PATCO Speedline

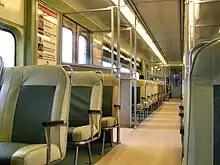
The interior of an original 1968 PATCO car

To make use of the bridge's rail capacity, the South Jersey Transit Commission, established in 1929, proposed a rapid transit line that would run along the outboard structures. Instead of transferring to a ferry, passengers arriving in Camden could transfer at Broadway station to this new rail line and ride directly to 8th–Market station in Philadelphia, where they could continue on the Market–Frankford Line or the Broad–Ridge Line. The platform at 8th–Market would be shared with the Broad–Ridge Line and had actually been constructed in 1917 as part of an unrealized Center City subway loop. The commission also recommended consolidating regional rail operations, which led to the formation of the Pennsylvania–Reading Seashore Lines, serving Broadway station. However, the Pennsylvania Railroad did not discontinue its ferry service until March 31, 1952.